Francis van Aarssens

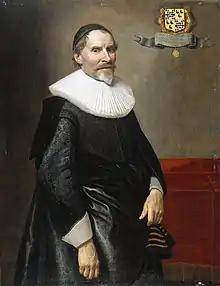
François van Aerssen by Michiel van Mierevelt

Baron Francis van Aarssens or Baron François van Aerssen (27 September 1572 - 27 December 1641), from 1611 on lord of Sommelsdijk, was a diplomat and statesman of the United Provinces.